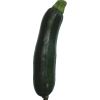
Label: Zucchini dark 1